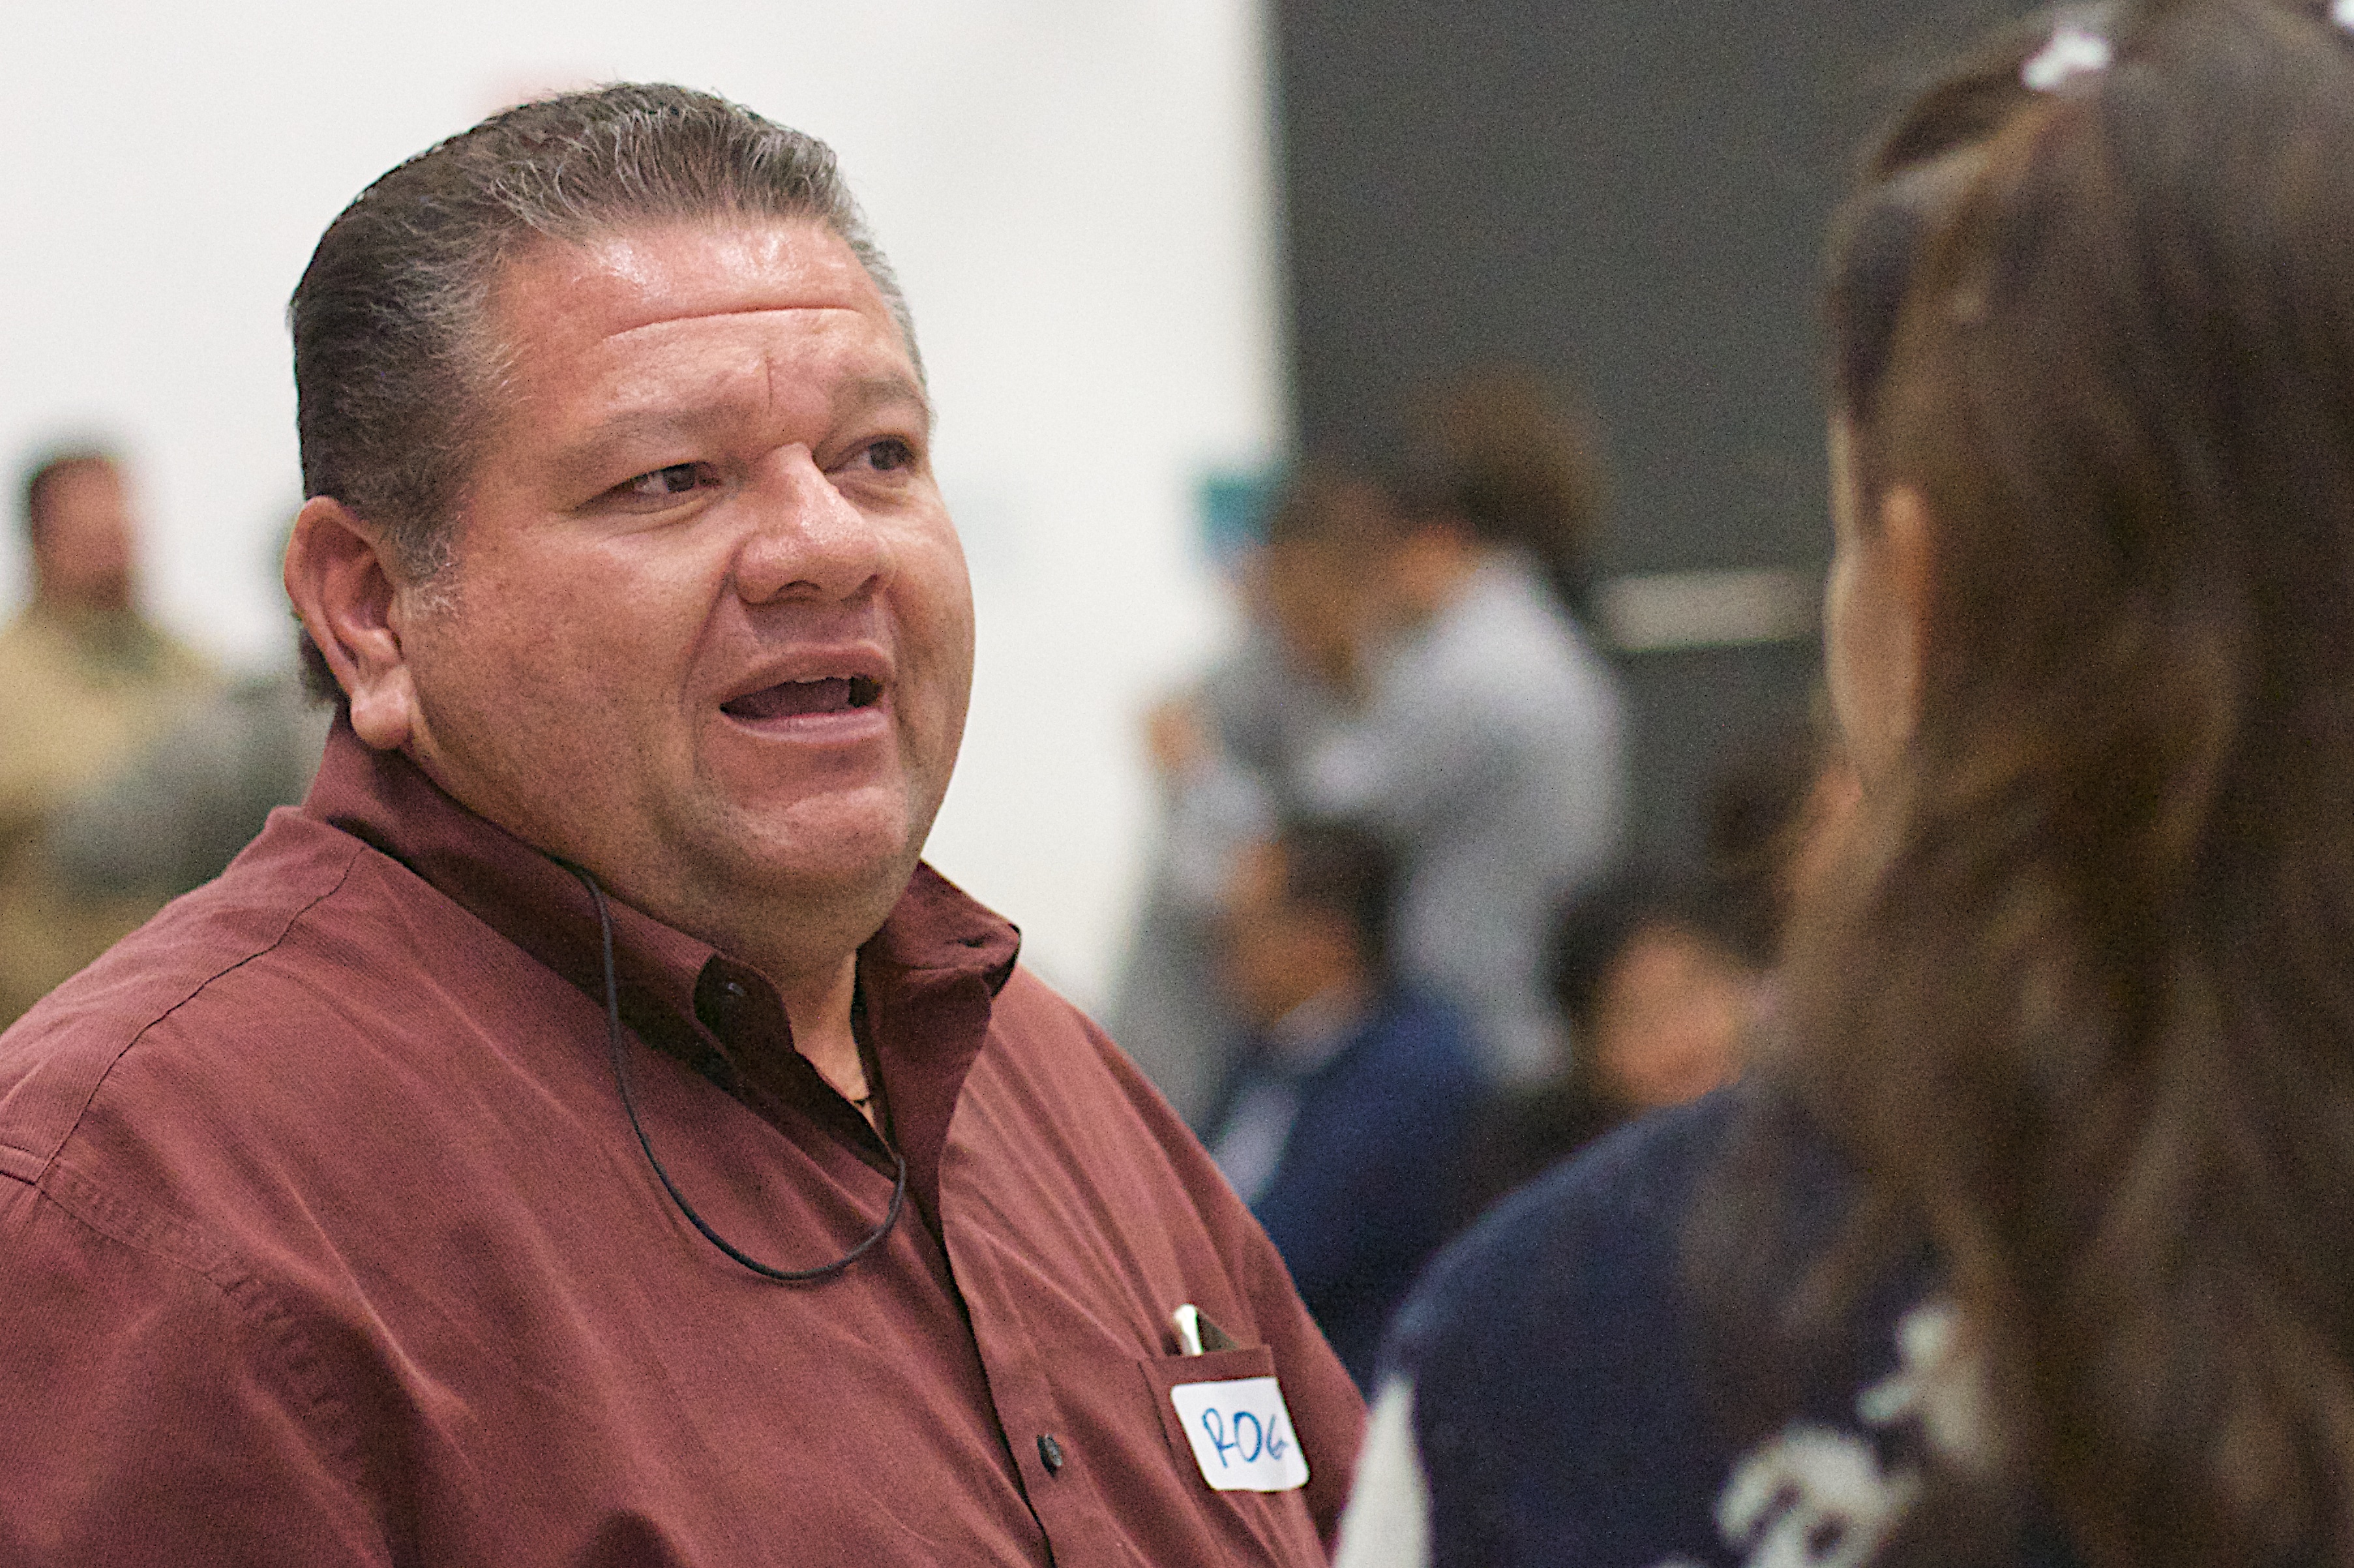
person, people, udgagora